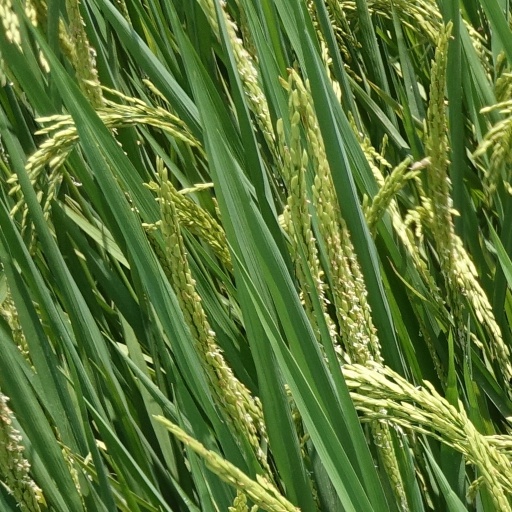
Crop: rice